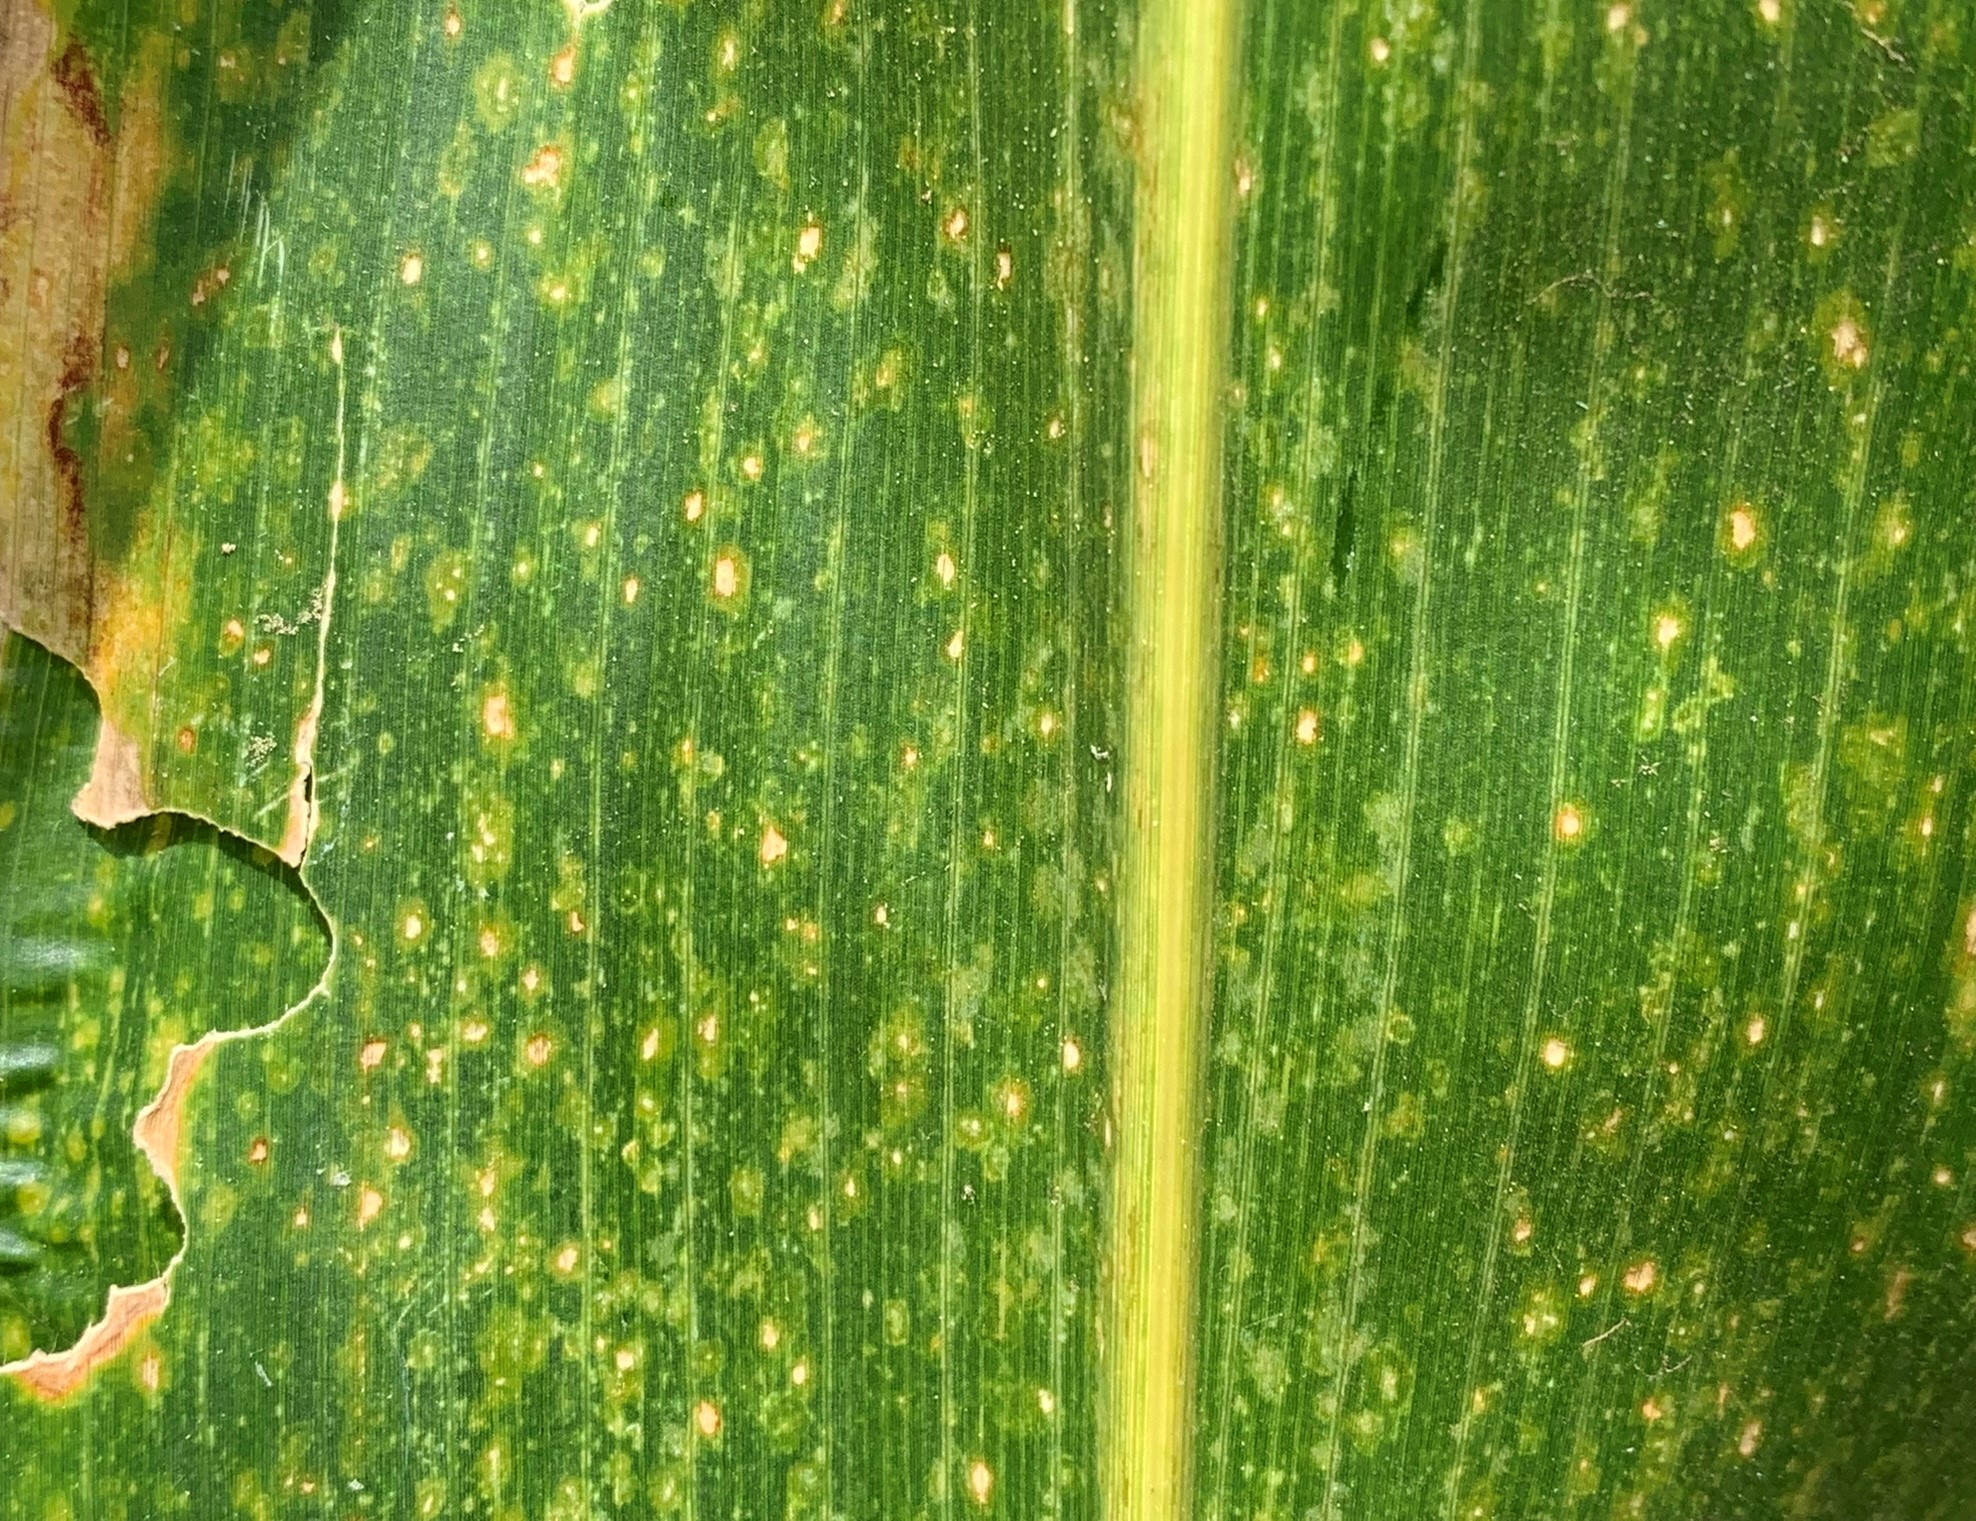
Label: MLN